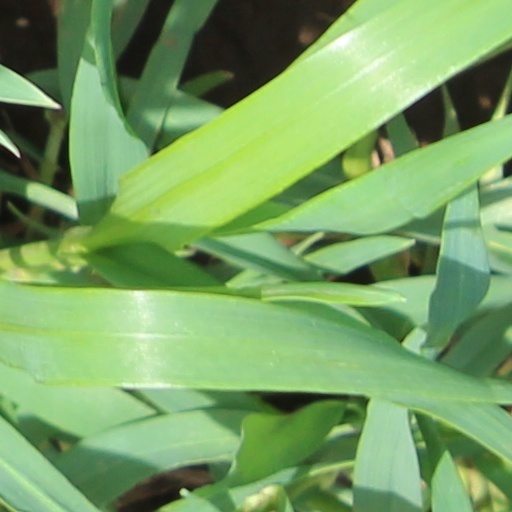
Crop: wheat